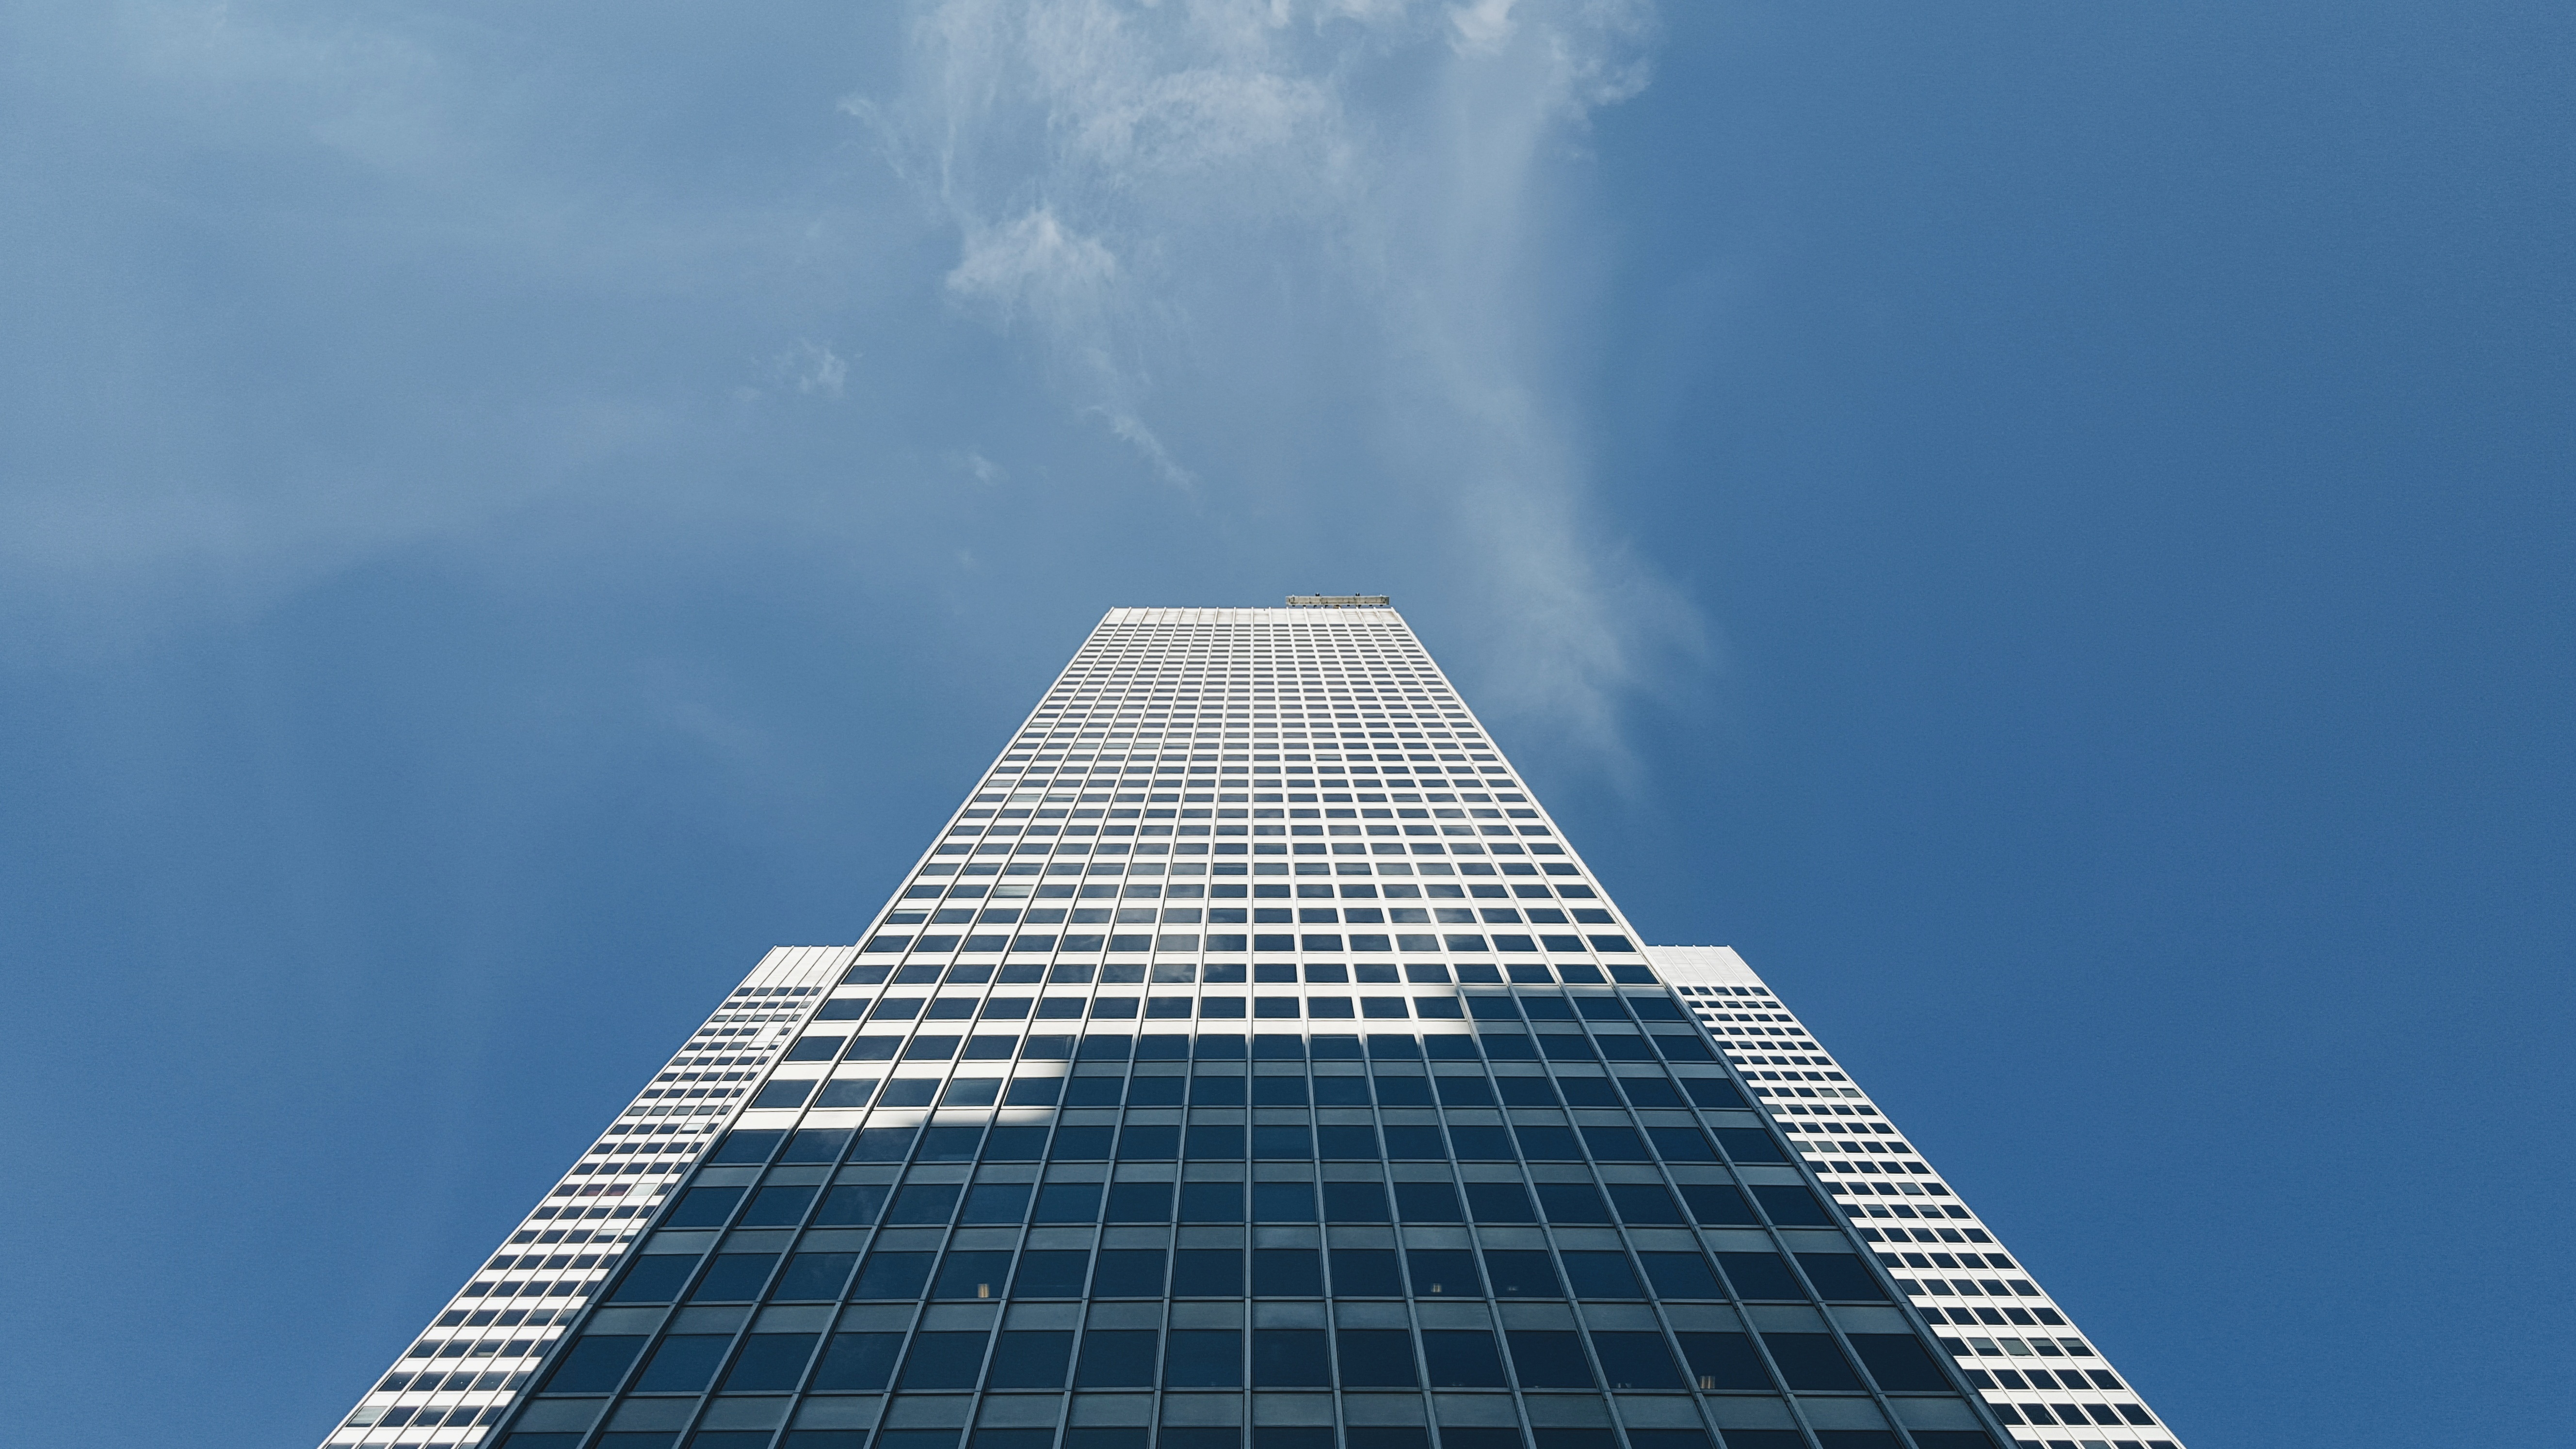
horizon, cloud, sky, sunlight, building, skyscraper, cityscape, line, reflection, tower, landmark, blue, tower block, shape, business building, atmosphere of earth, metropolitan area